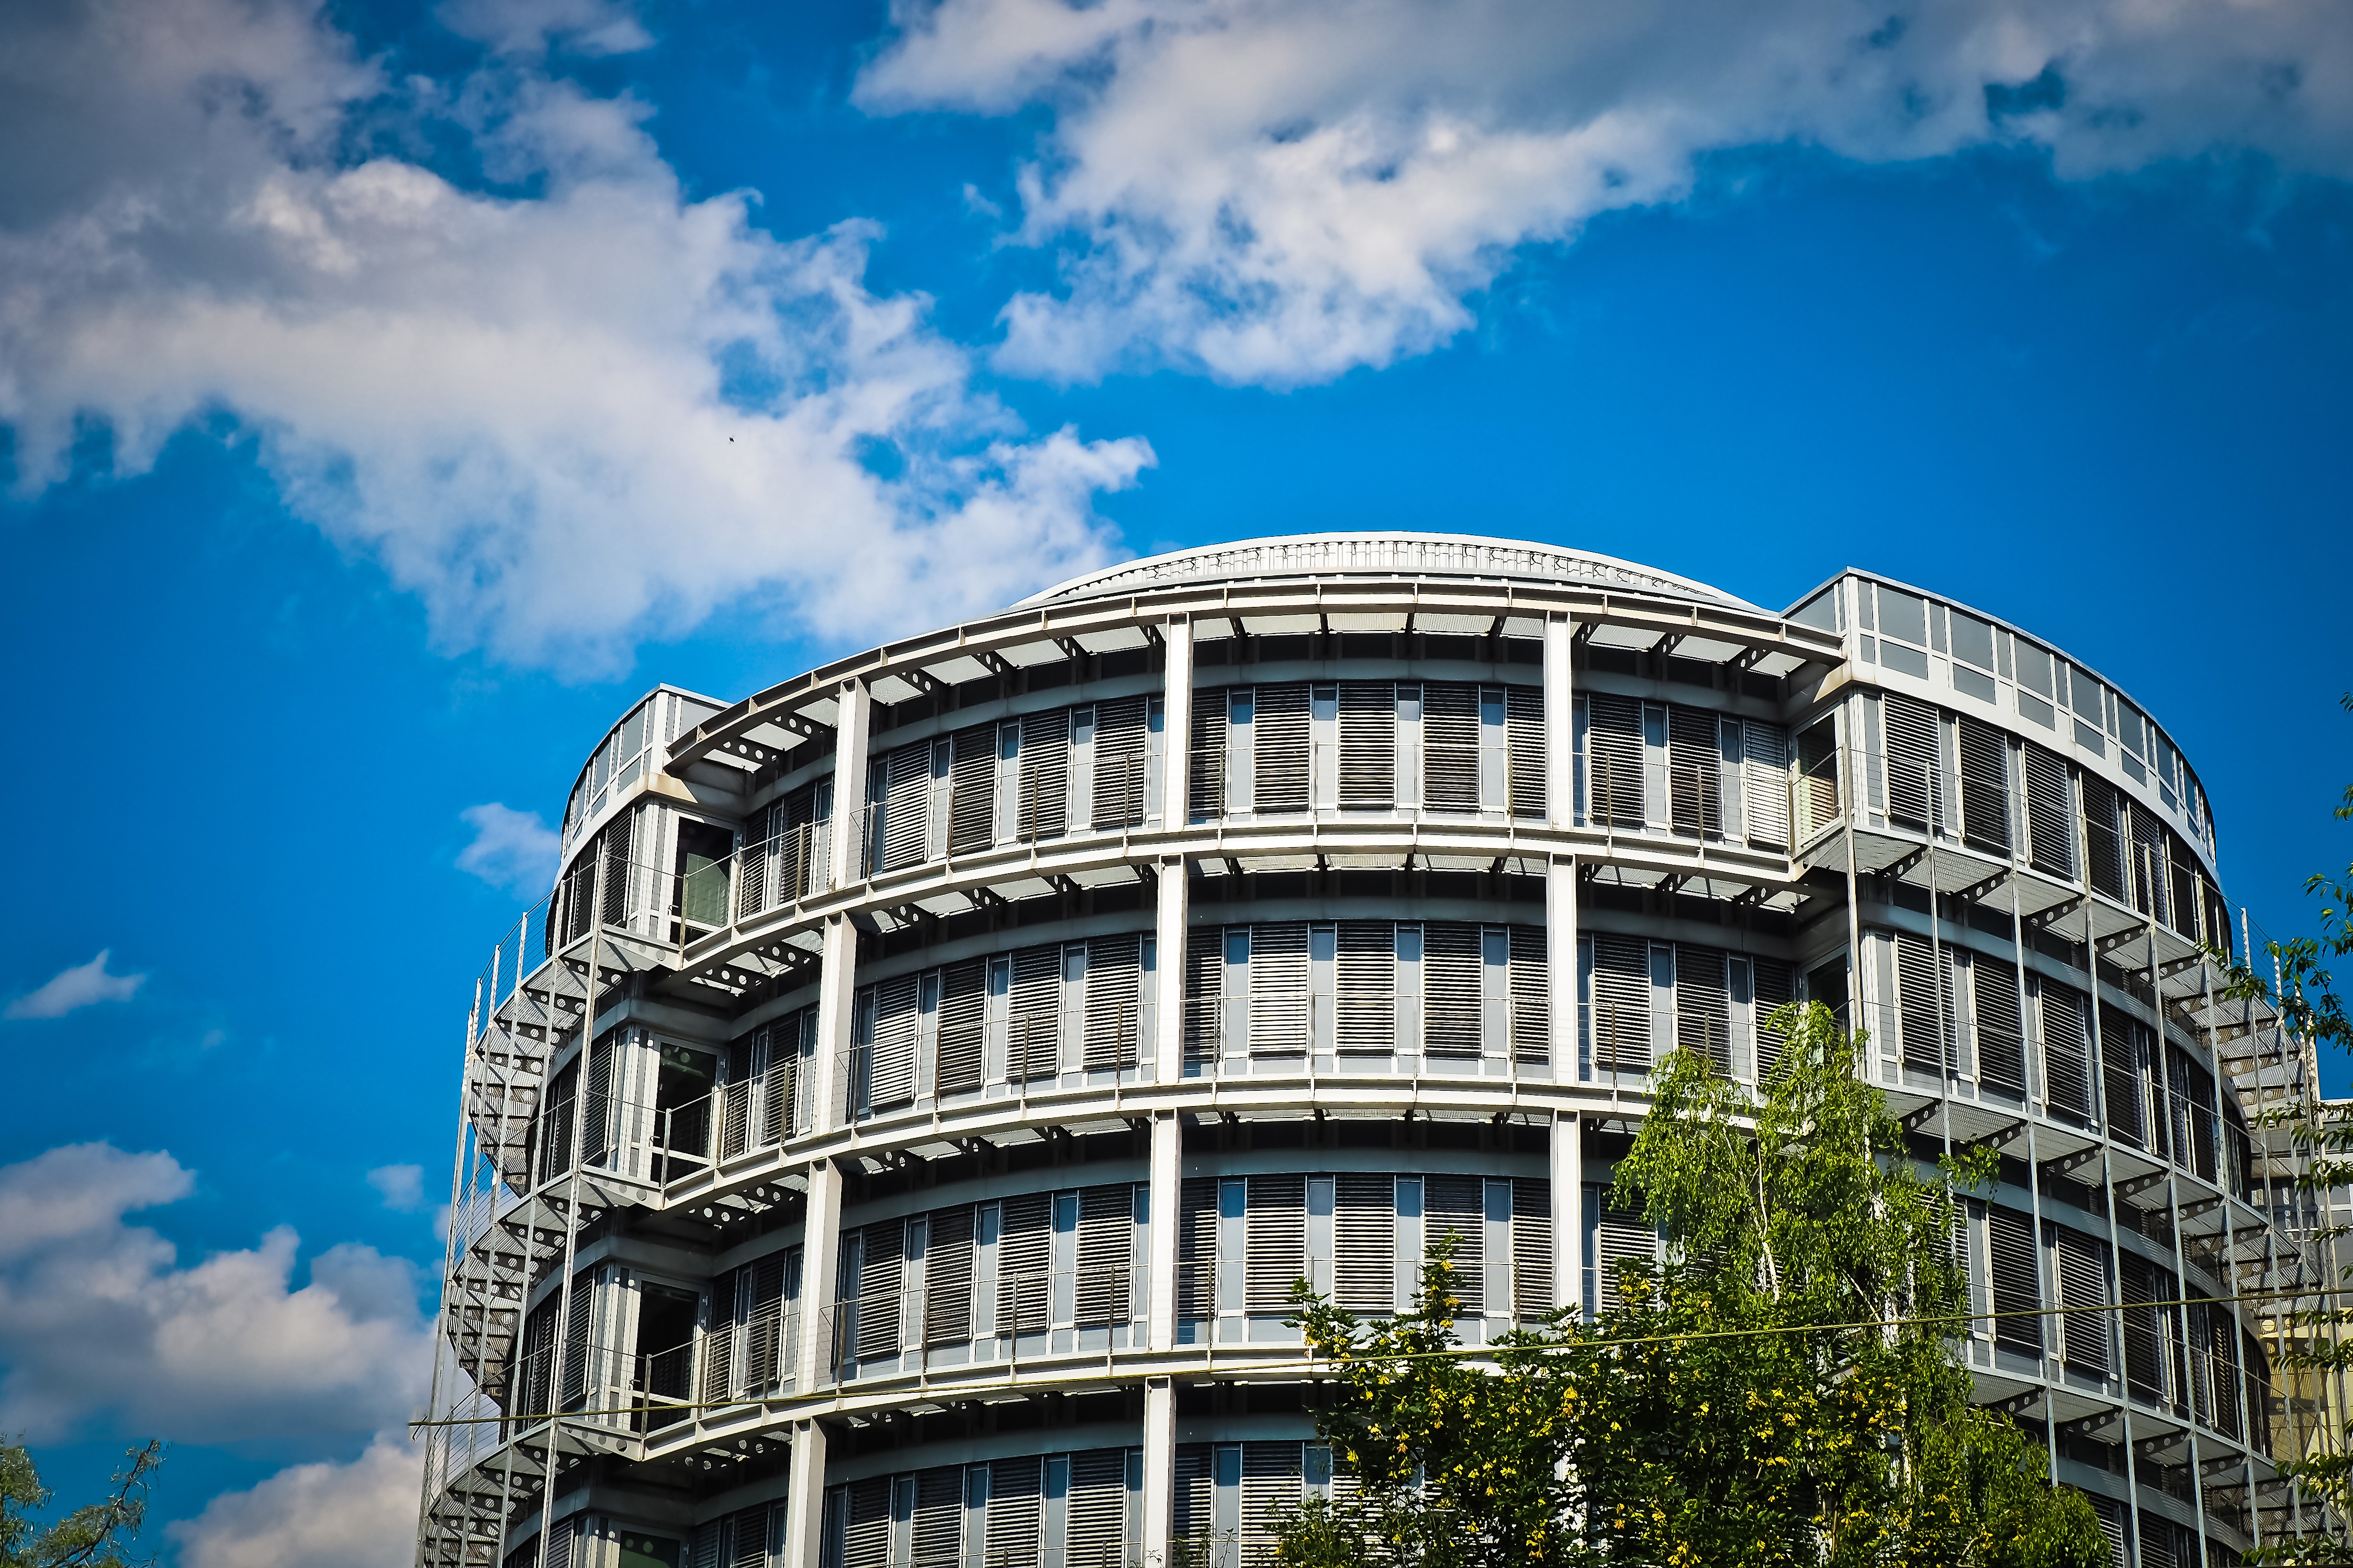
architecture, sky, window, building, city, home, skyscraper, cityscape, downtown, geometric, metal, landmark, facade, modern, office building, tower block, metropolis, condominium, about, dusseldorf, urban area, residential area